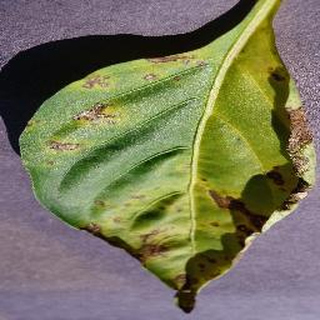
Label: bell_pepper_bacterial_spot